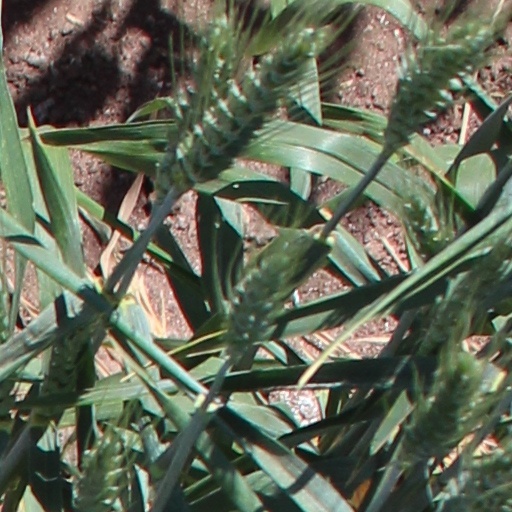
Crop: wheat